Antonio Lippi

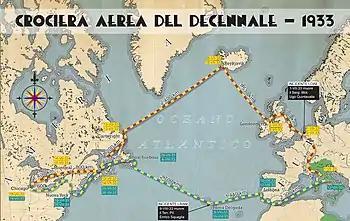
The route from Rome to Chicago in 1933

In 1933 Lippi was selected again by Italo Balbo to take part in the epic Crociera del Decennale known by Americans as Italian Air Armada, this was the first massed flight of aircraft ever to cross the Atlantic.